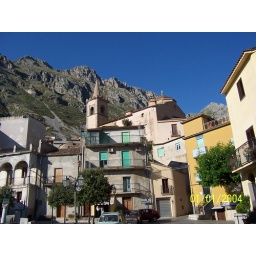
A street in Alcara with larger streets tucked on side of mountain - not really